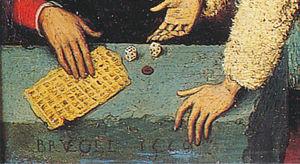
L’œuvre peint de Pieter Brueghel l'Ancien est constitué de 47 tableaux répertoriés comme étant de sa main, auxquels s'ajoute un nombre indéterminé d'œuvres qui ont été perdues. Plusieurs tableaux jadis attribués à Brueghel l'Ancien s'avèrent être des copies réalisées par son fils, Pieter Brueghel le Jeune, ou bien l'œuvre d'autres artistes, comme Jean Fouquet ou Joos de Momper ; certains n'ont pas pu être attribués.